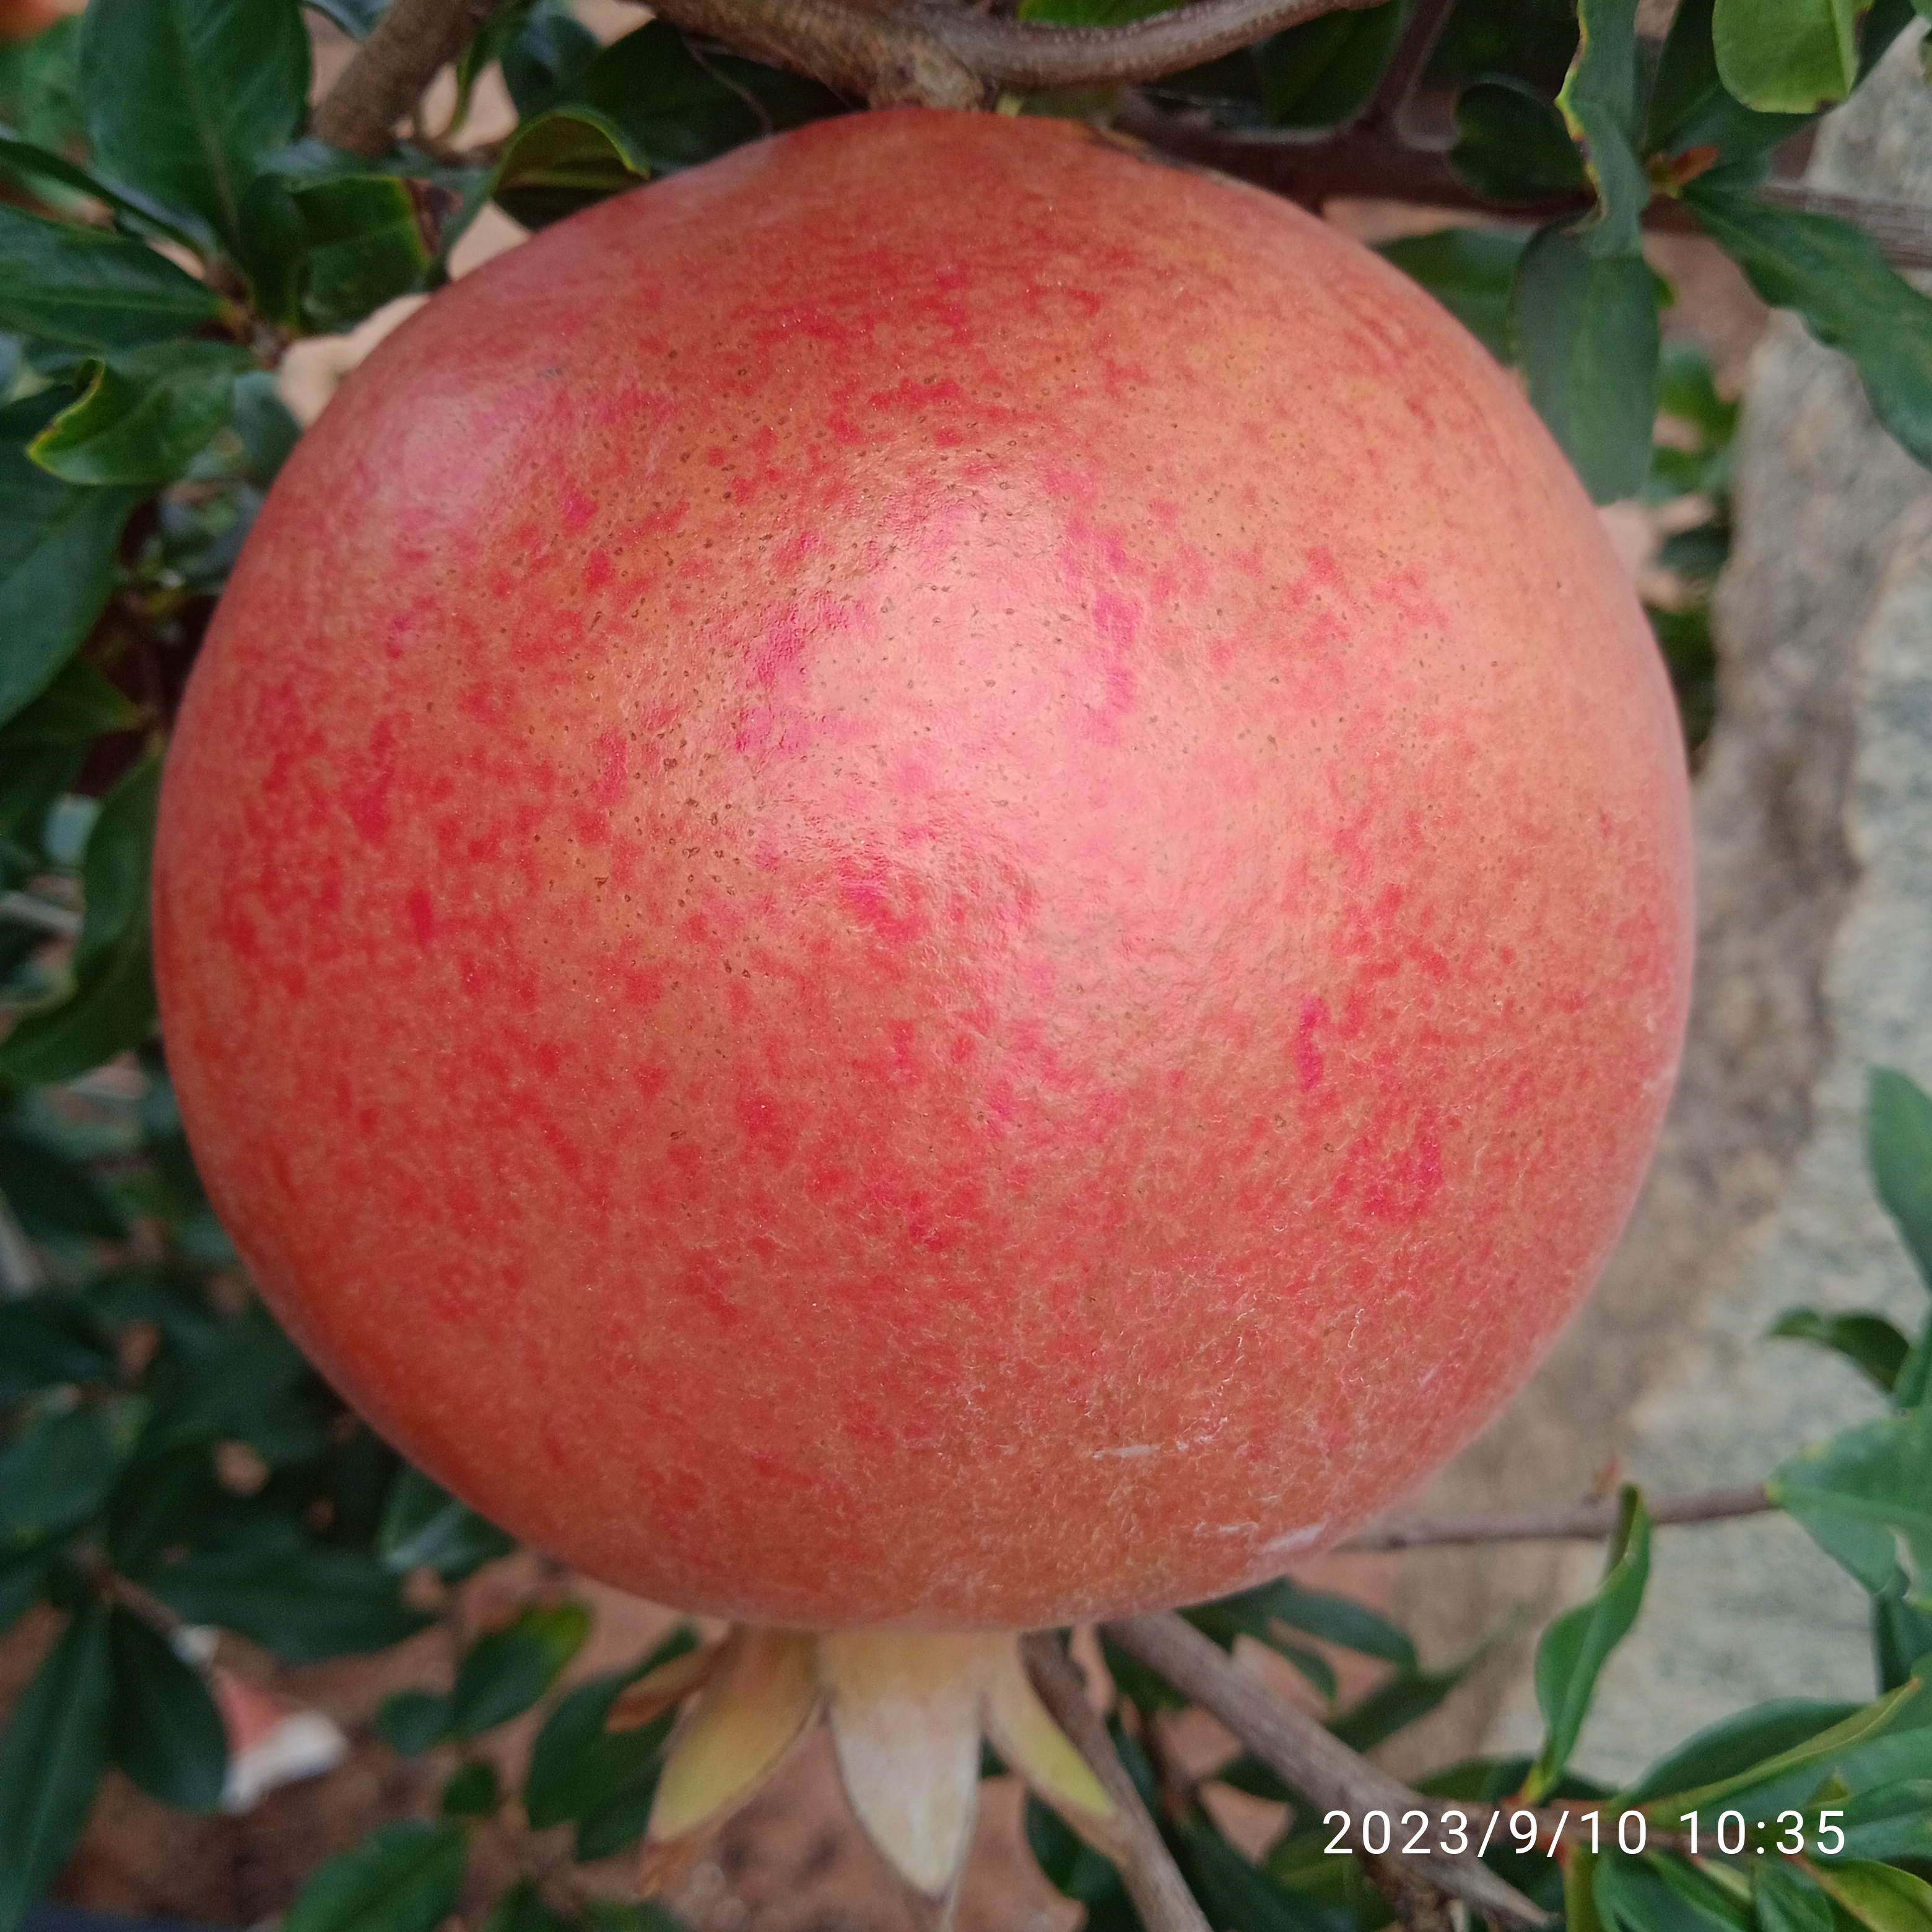
Label: Healthy